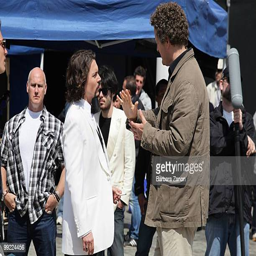
actor and the director on location